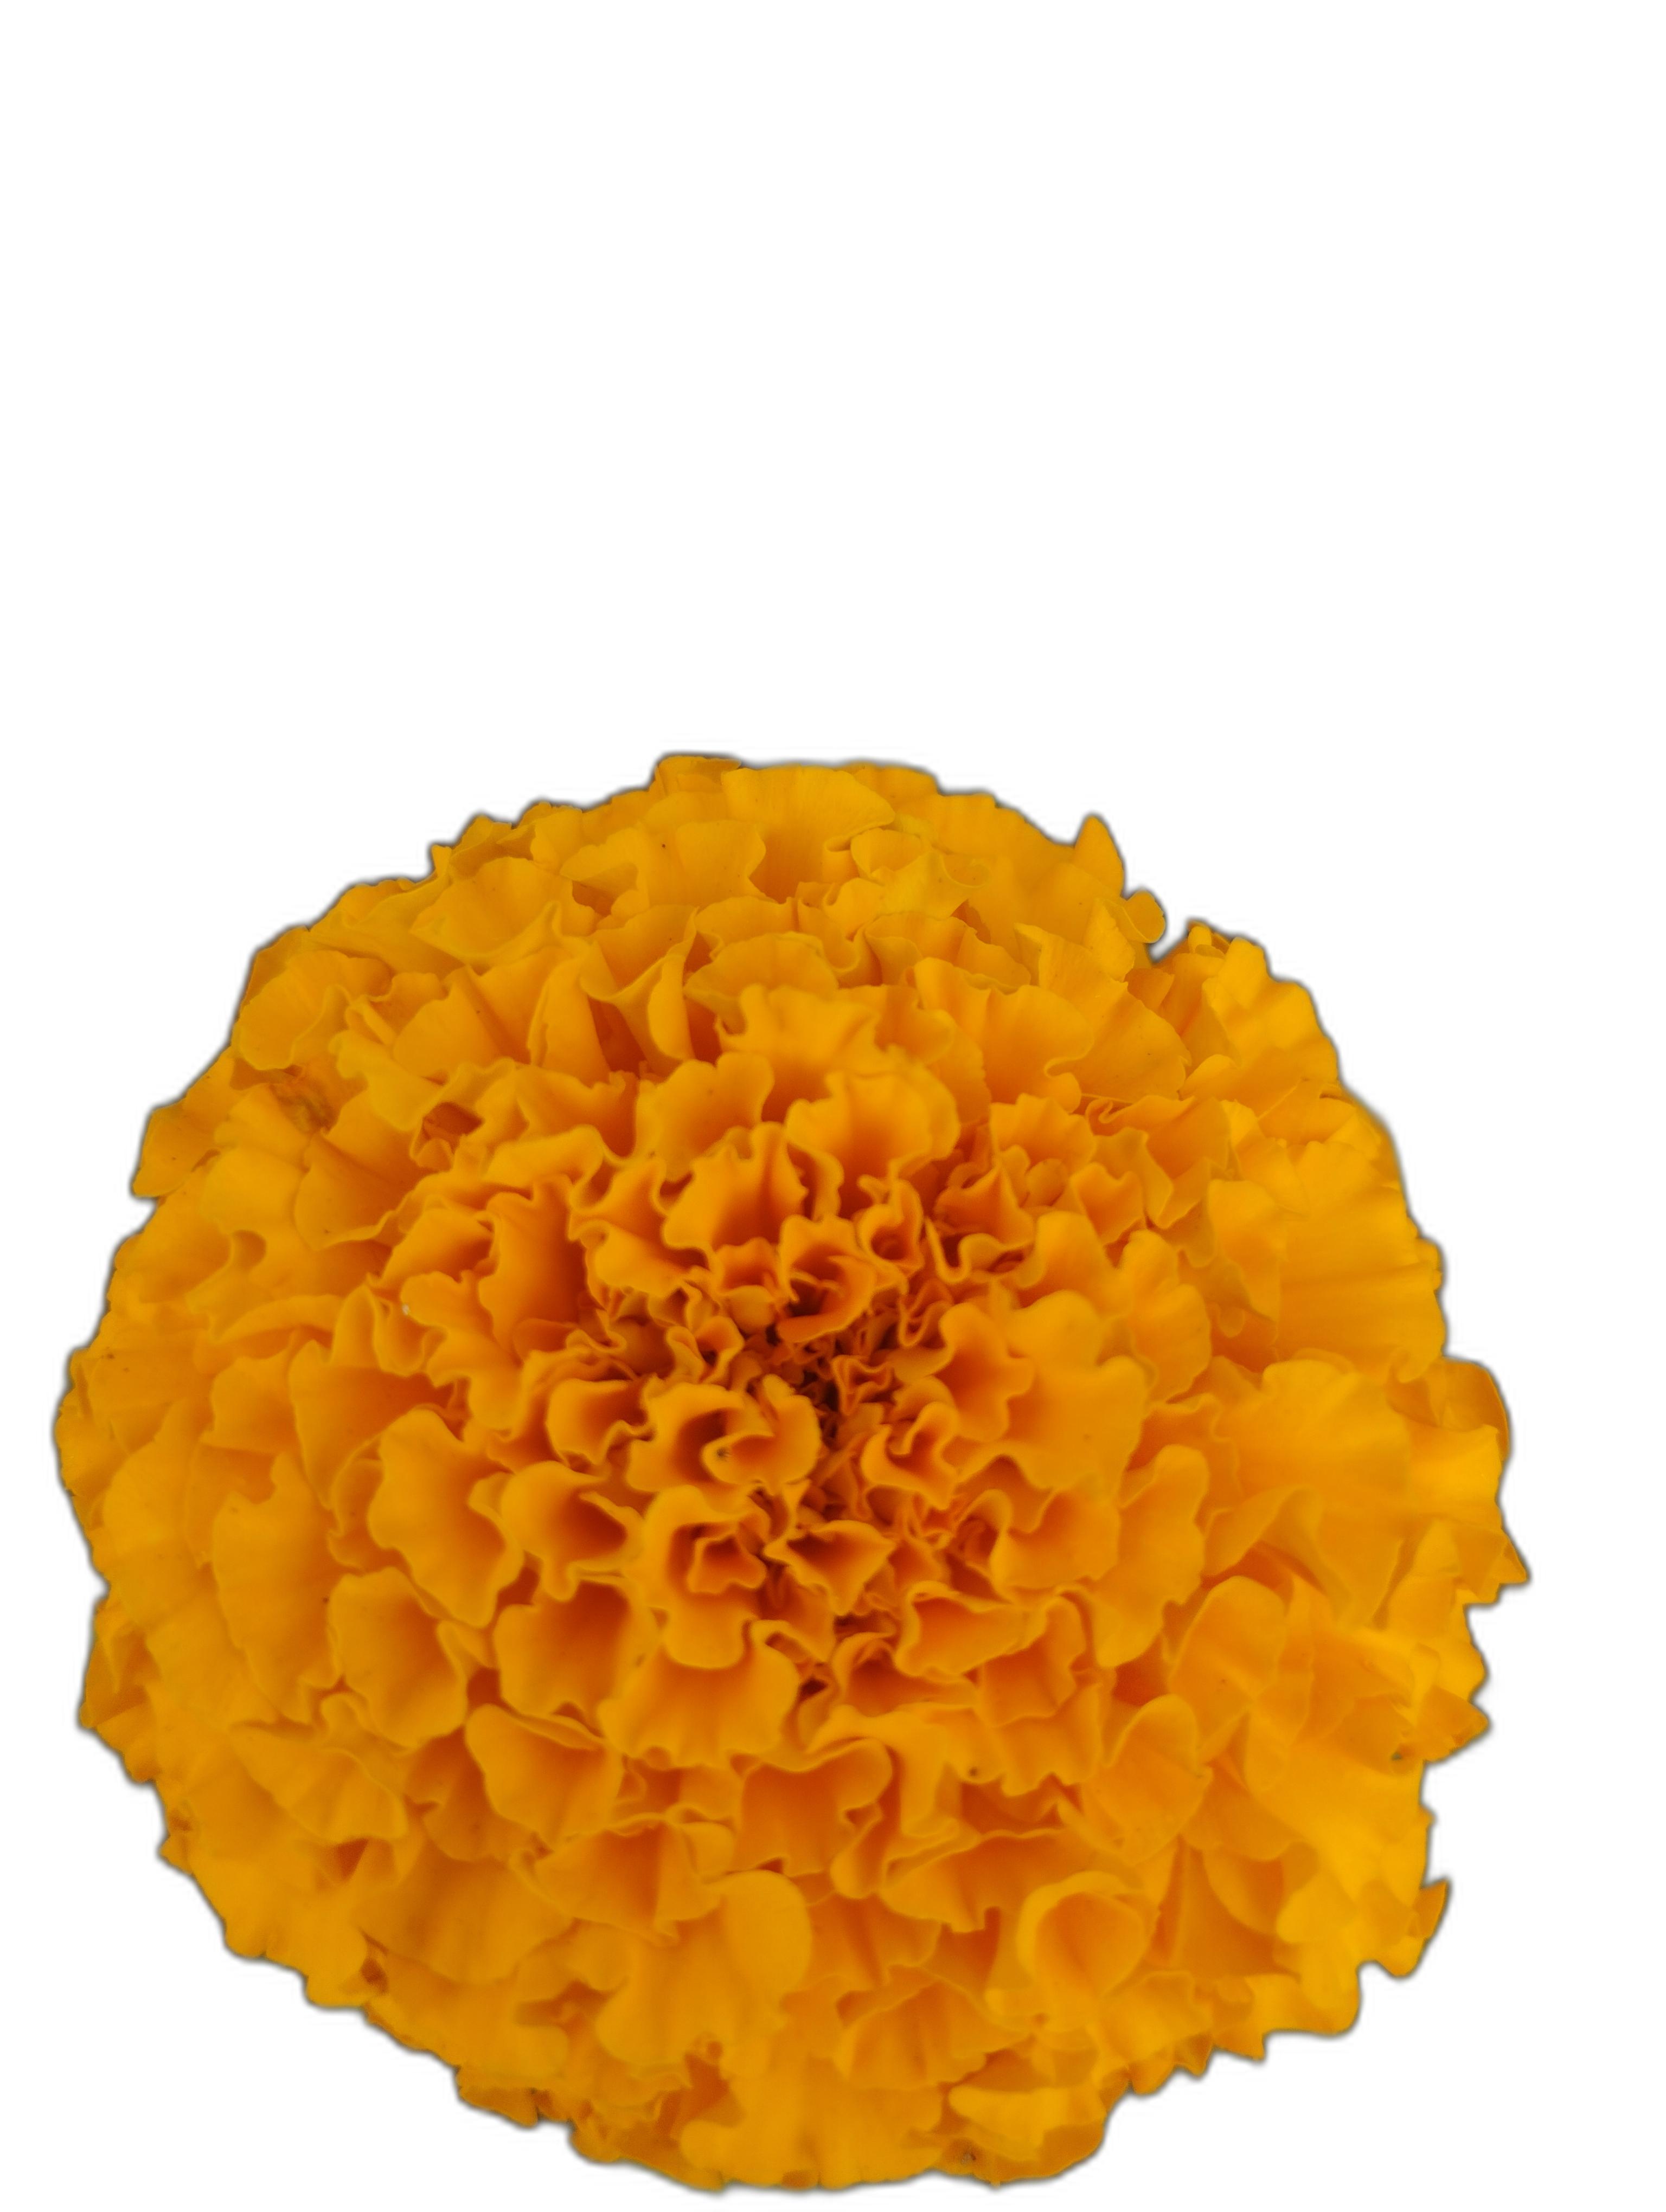
Label: Marigold